Kasejovice

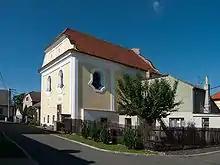
Former synagogue, now the town museum

The main landmark of Kasejovice is the Church of Saint James the Great. It was built in the early Gothic style in the 13th century and modified in the Baroque style at the beginning of the 18th century and in 1797.